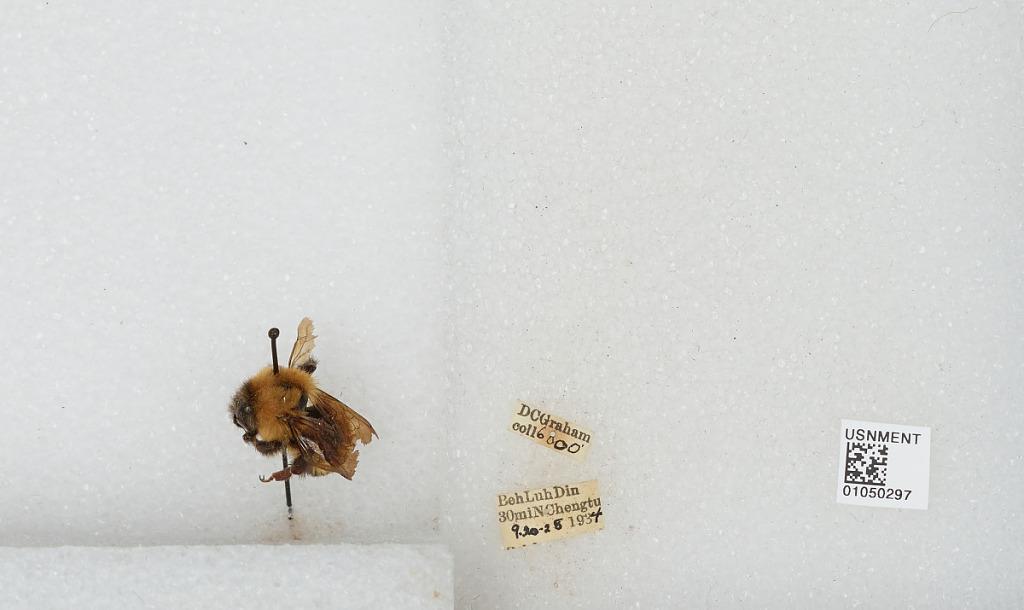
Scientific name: Bombus sp.
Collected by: D. Graham
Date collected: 1934-9-20
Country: China
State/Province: Sichuan
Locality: Beh Luh Din, 30 mi N Chengdu